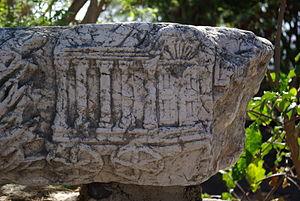
Israël - Capharnaüm - cette pierre est ornée d'un motif représentant l'Arche de l'Alliance sur un chariot